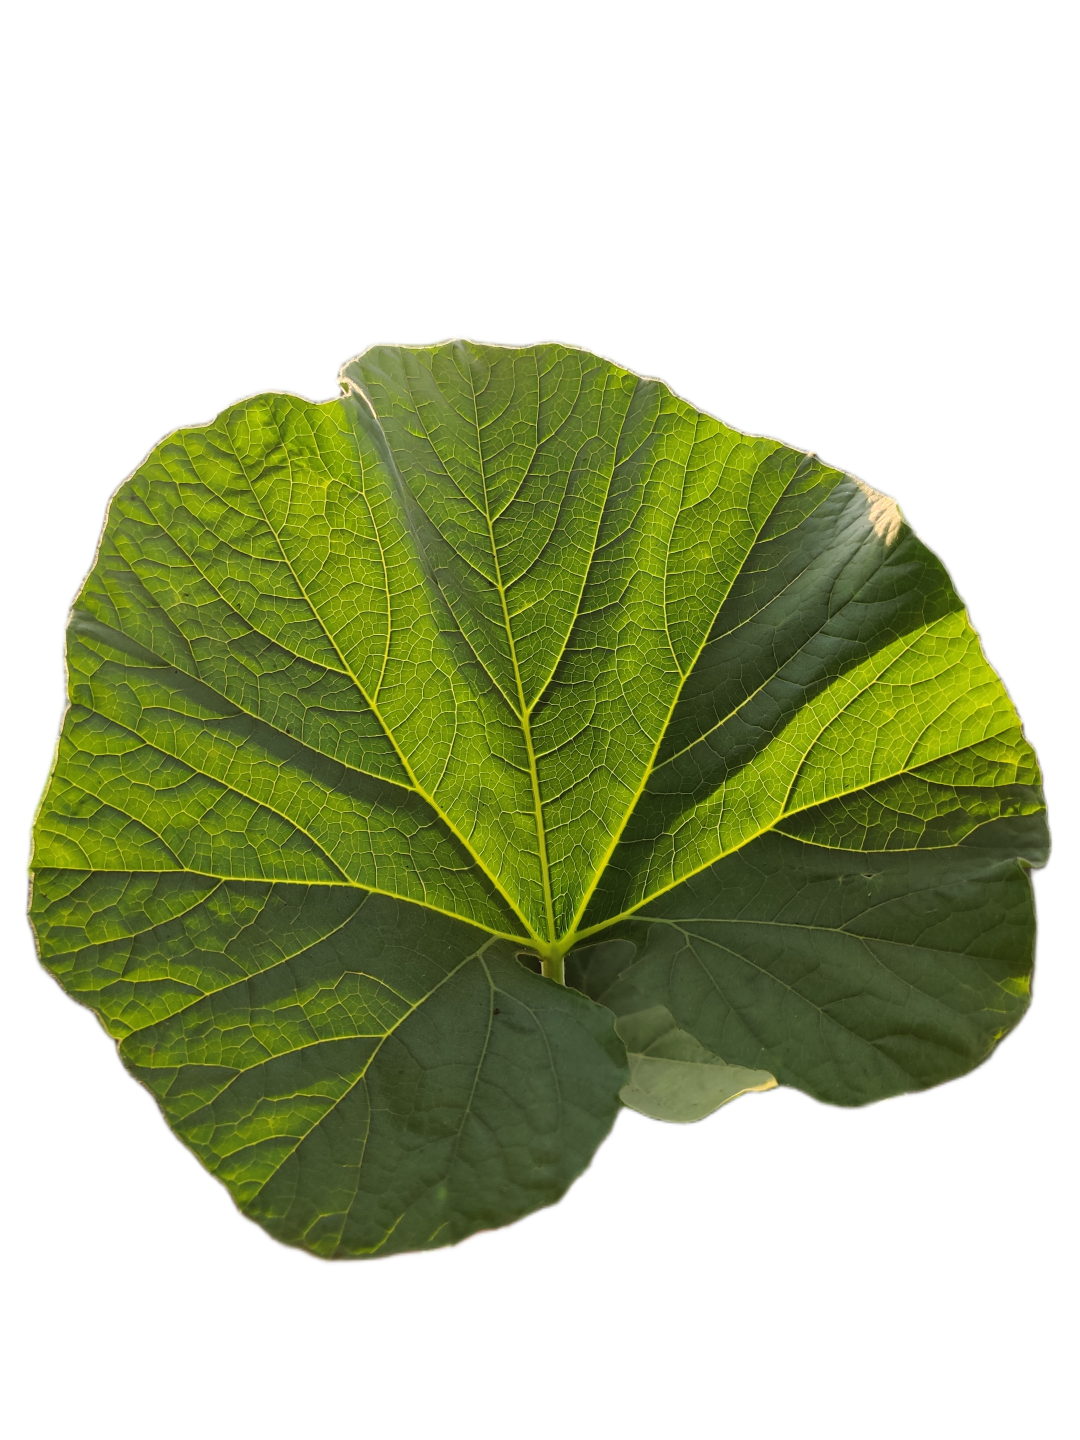
Crop: Bottle Gourd
Label: Healthy